Dhandayuthapani Swamy Temple

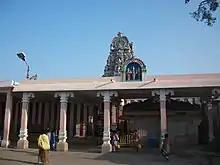
Main temple complex

The main idol of Murugan in the garbagriha is believed to have been created and consecrated by sage Bogar, one of the Siddhars. The statue is believed to have been made of an amalgam of nine rocks or herbs known as "navapashanam". According to temple legend, the sculptor had to work rapidly to complete its features. A shrine to Bhogar exists in the southwestern corridor of the temple, which, by temple legend, is said to be connected by a tunnel to a cave in the heart of the hill, where Bhogar continues to meditate and maintain his vigil.